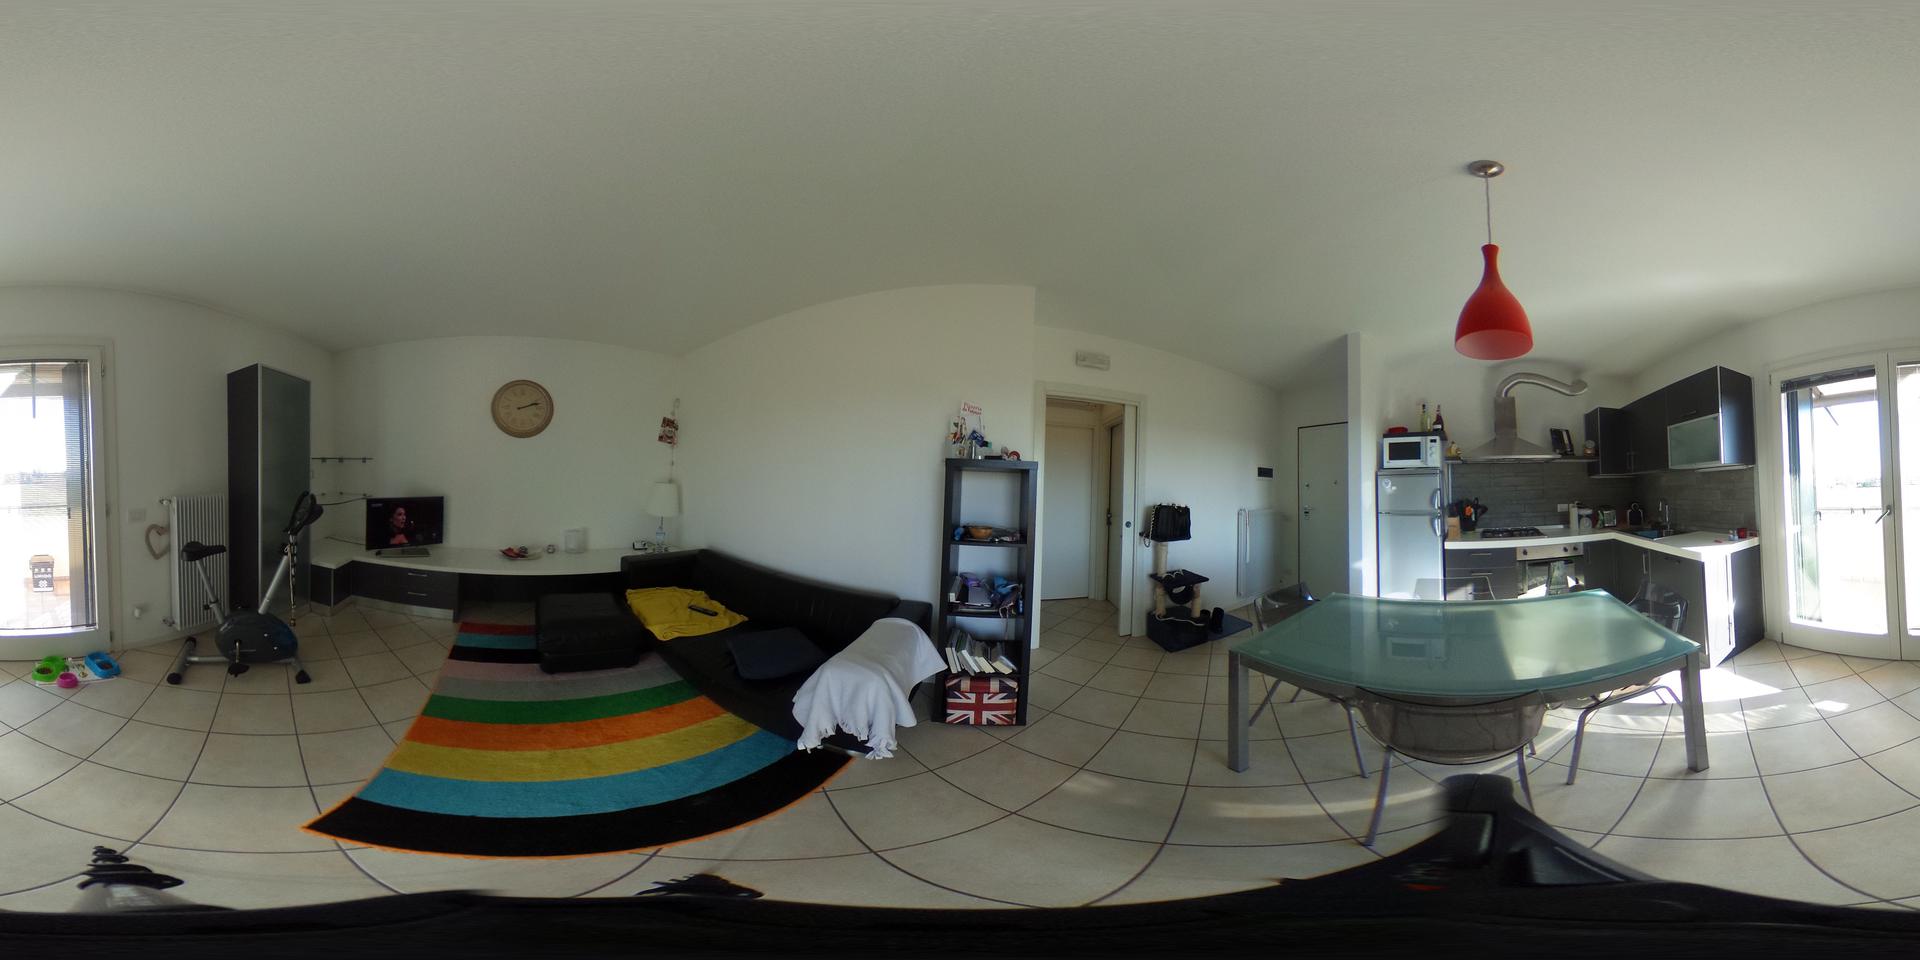
Referred object: the round wooden wall clock above the desk

Referred object: walk toward the dining table with a glass top

Referred object: the red pendant lamp above the glass dining table